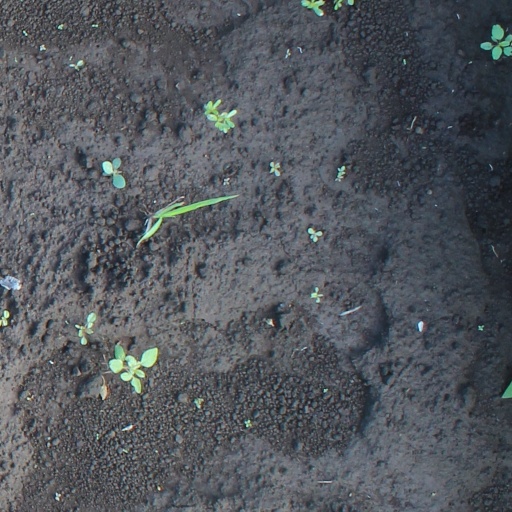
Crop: soybean